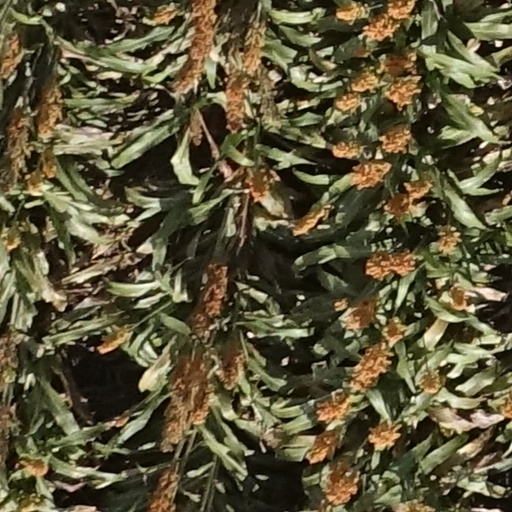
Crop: sorghum